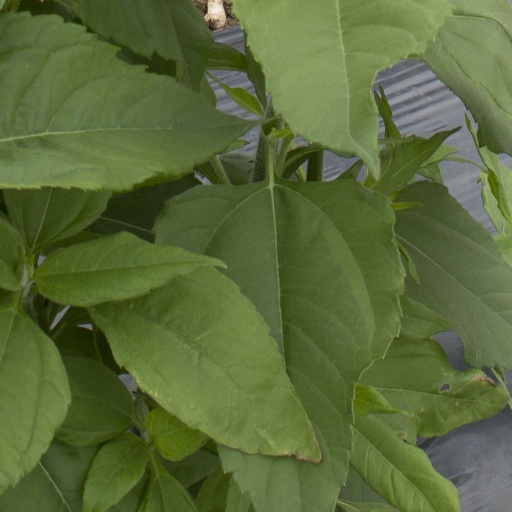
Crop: Jerusalem artichoke